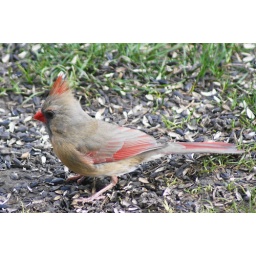
Female Cardinals seem to prefer ground feeding, and usually when the male is on guard or in visible range.